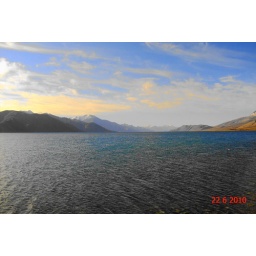
Pangong Lake (Salt water lake at 4000 Mtrs above sea level, One third in India and remaining in China)